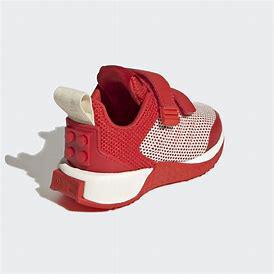
Brand: Adidas
Model: Lego Sport Pro